Emperor Xiaojing of Eastern Wei

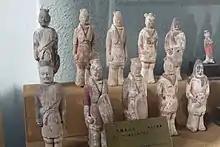
Eastern Wei soldiers

Yuan Shanjian was born in 524. His father Yuan Dan (元亶) the Prince of Qinghe was a son of the well-regarded Yuan Yi (元懌), also Prince of Qinghe and a son of Emperor Xiaowen. His mother Princess Hu was Yuan Dan's wife and was a granddaughter of Hu Zhen (胡真), an uncle of Emperor Xiaoming's mother Empress Dowager Hu. Yuan Shanjian was Yuan Dan's oldest son, and was his heir apparent.